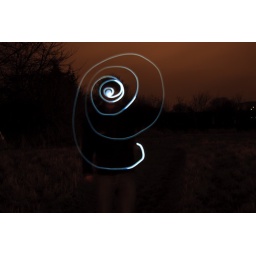
light graffiti shaping a swirl, in the dark landscape, where there are trees shadows and orange lit sky